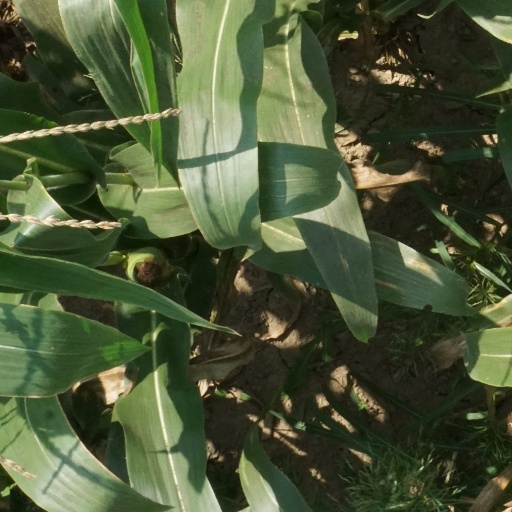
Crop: maize; corn